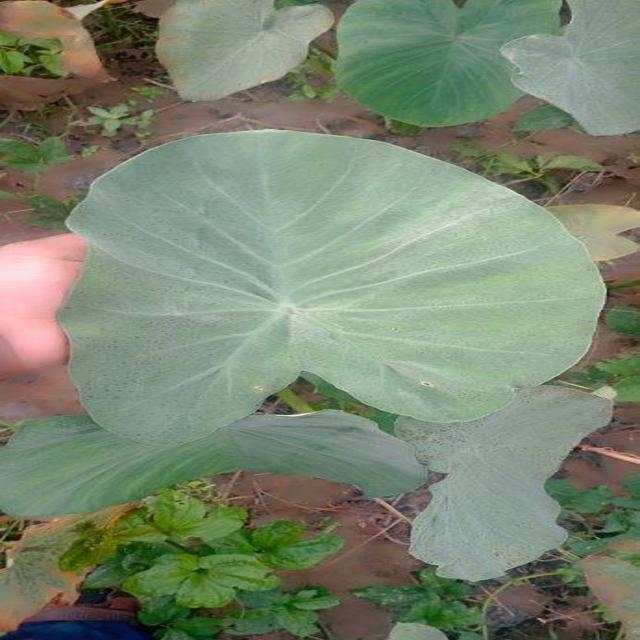
Label: Healthy